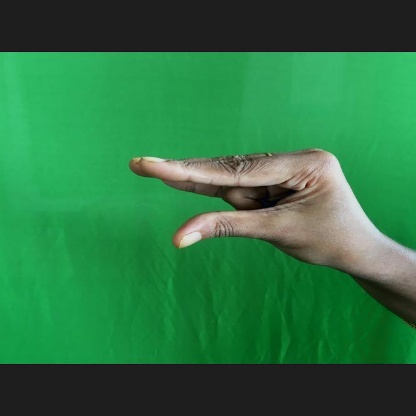
Mudra: Kangulam